Cueball Carmichael

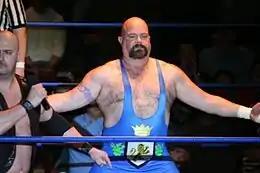
Cueball Carmichael in January 2012

Chris Jackson (born June 10, 1960) is an American professional wrestler, trainer and promoter, known by his ringname Cueball Carmichael, who competes in the Mid-Atlantic and East Coast independent circuit. He has wrestled and won titles in the Allied Powers Wrestling Federation, King Kong Bundy's Devastation Wrestling Federation, Maryland Championship Wrestling, Mid-Eastern Wrestling Federation, the National Wrestling Alliance, Phoenix Championship Wrestling, Southern Championship Wrestling and Steel City Wrestling.